MG Motor

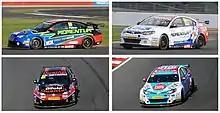
MG / Triple Eight British Touring Cars 2012–2014

In October 2008, SAIC began exporting the Roewe 750 and 550 to Chile under the MG brand, rebranded as the MG 750 and MG 550. The company stated that the MG brand, compared to SAIC's own Roewe, has the "popularity, loyalty, and premiumness" necessary to compete in export markets, including Europe.